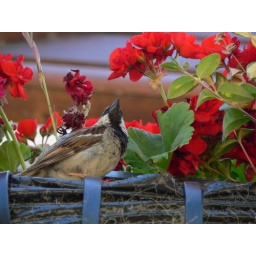
A sparrow sittin in a flower basket on the island of Sark (channel islands, U.K)